Miniature UAV

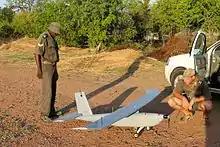
ShadowView Eco Ranger

The "Honeywell RQ-16 T-Hawk" (for "Tarantula hawk", a wasp species) is a ducted fan VTOL miniature UAV. Developed by Honeywell, it is suitable for backpack deployment and single-person operation.